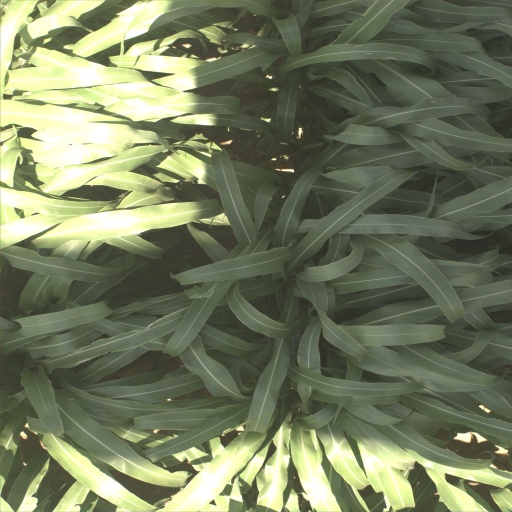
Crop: sorghum